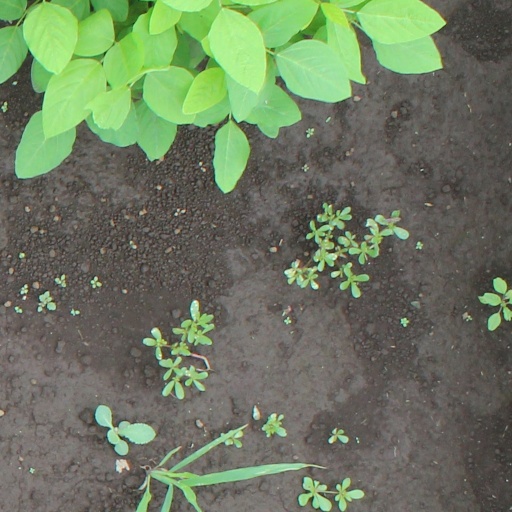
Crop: soybean